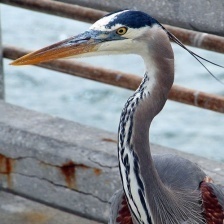
Species: BLUE HERON
Scientific name: ARDEA HERODIAS
ImageNet parent category: little_blue_heron